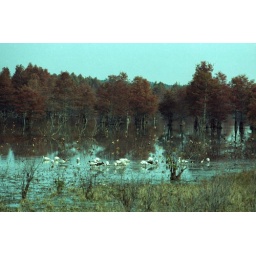
Fresh water lake in South Carolina, ca. 1980.